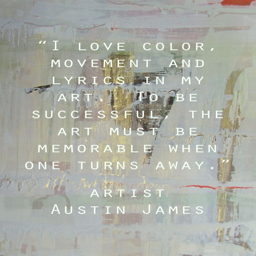
i love color , movement and lyrics in my art .